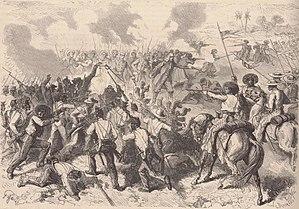
Mexique. — L'escorte gu général Cortès, commandée par le capitaine de frégate Gazielle, est attaquée par les forces de colonel Rosalès près de San-Pedro. (Croquis de M. C. V.).